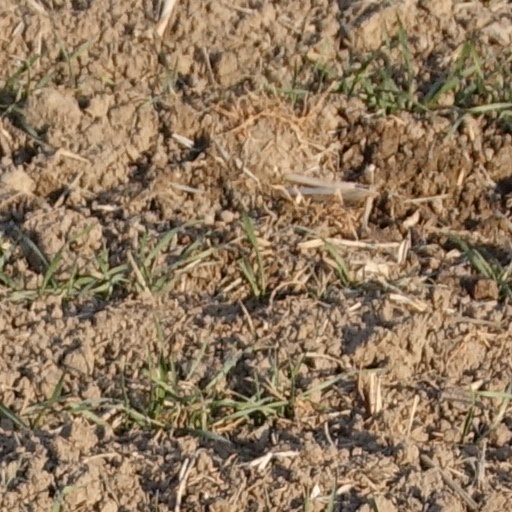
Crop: wheat